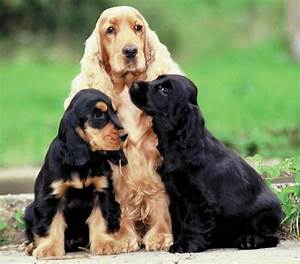
Label: dog